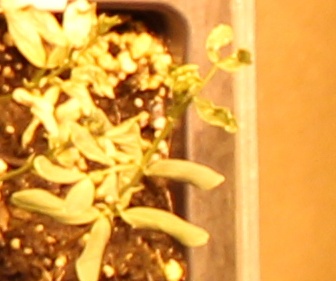
Label: Lentil